Raúl Soto

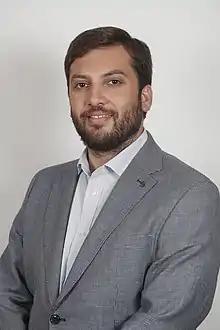
Official portrait, 2022

Raúl Humberto Soto Mardones (born 20 November 1987) is a Chilean lawyer and politician who served as President of the Chamber of Deputies of Chile in 2022.